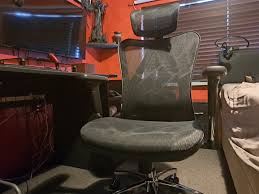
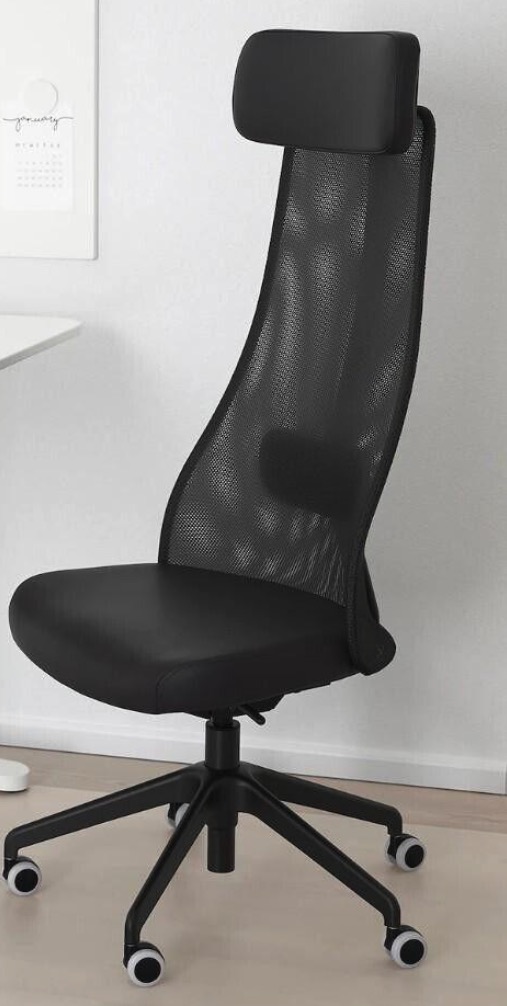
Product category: items_chair
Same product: no